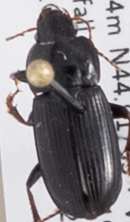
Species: Harpalus opacipennis
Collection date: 2019-07-10
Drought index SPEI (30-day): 0.47
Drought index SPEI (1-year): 0.2
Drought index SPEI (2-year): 1.28